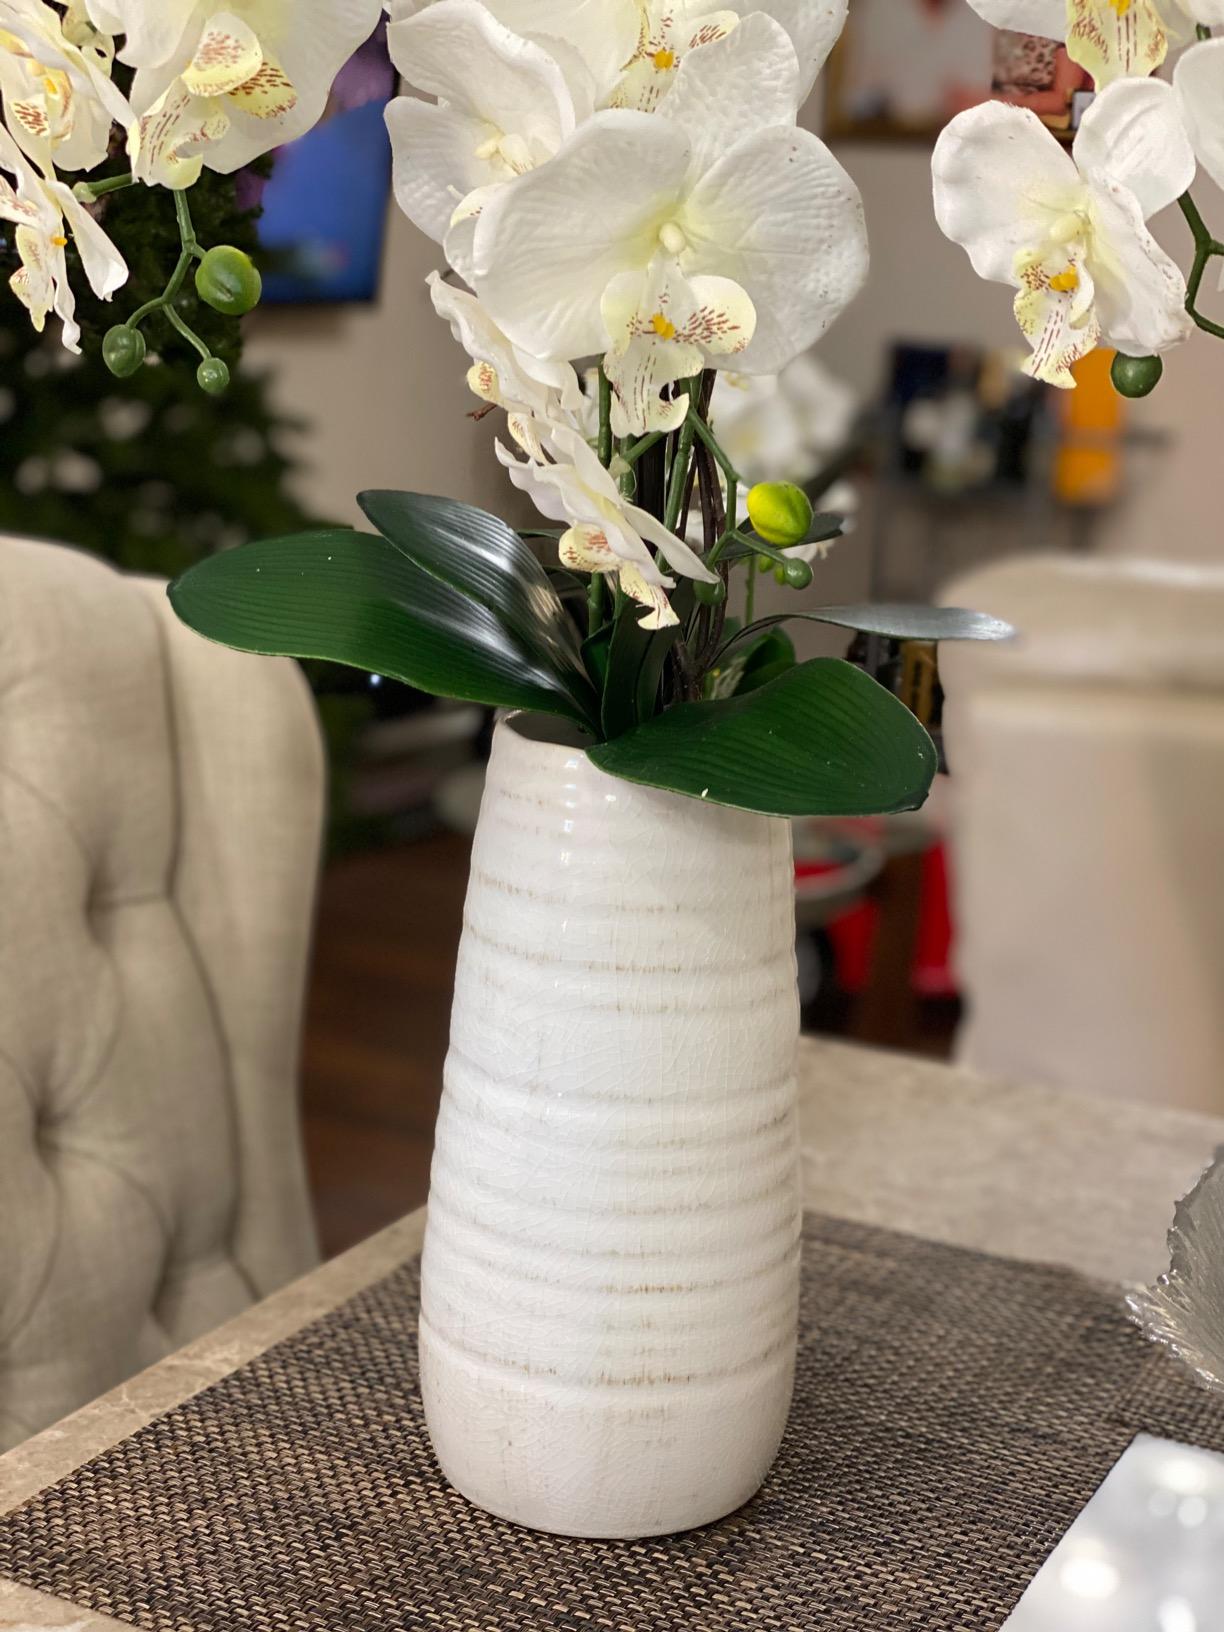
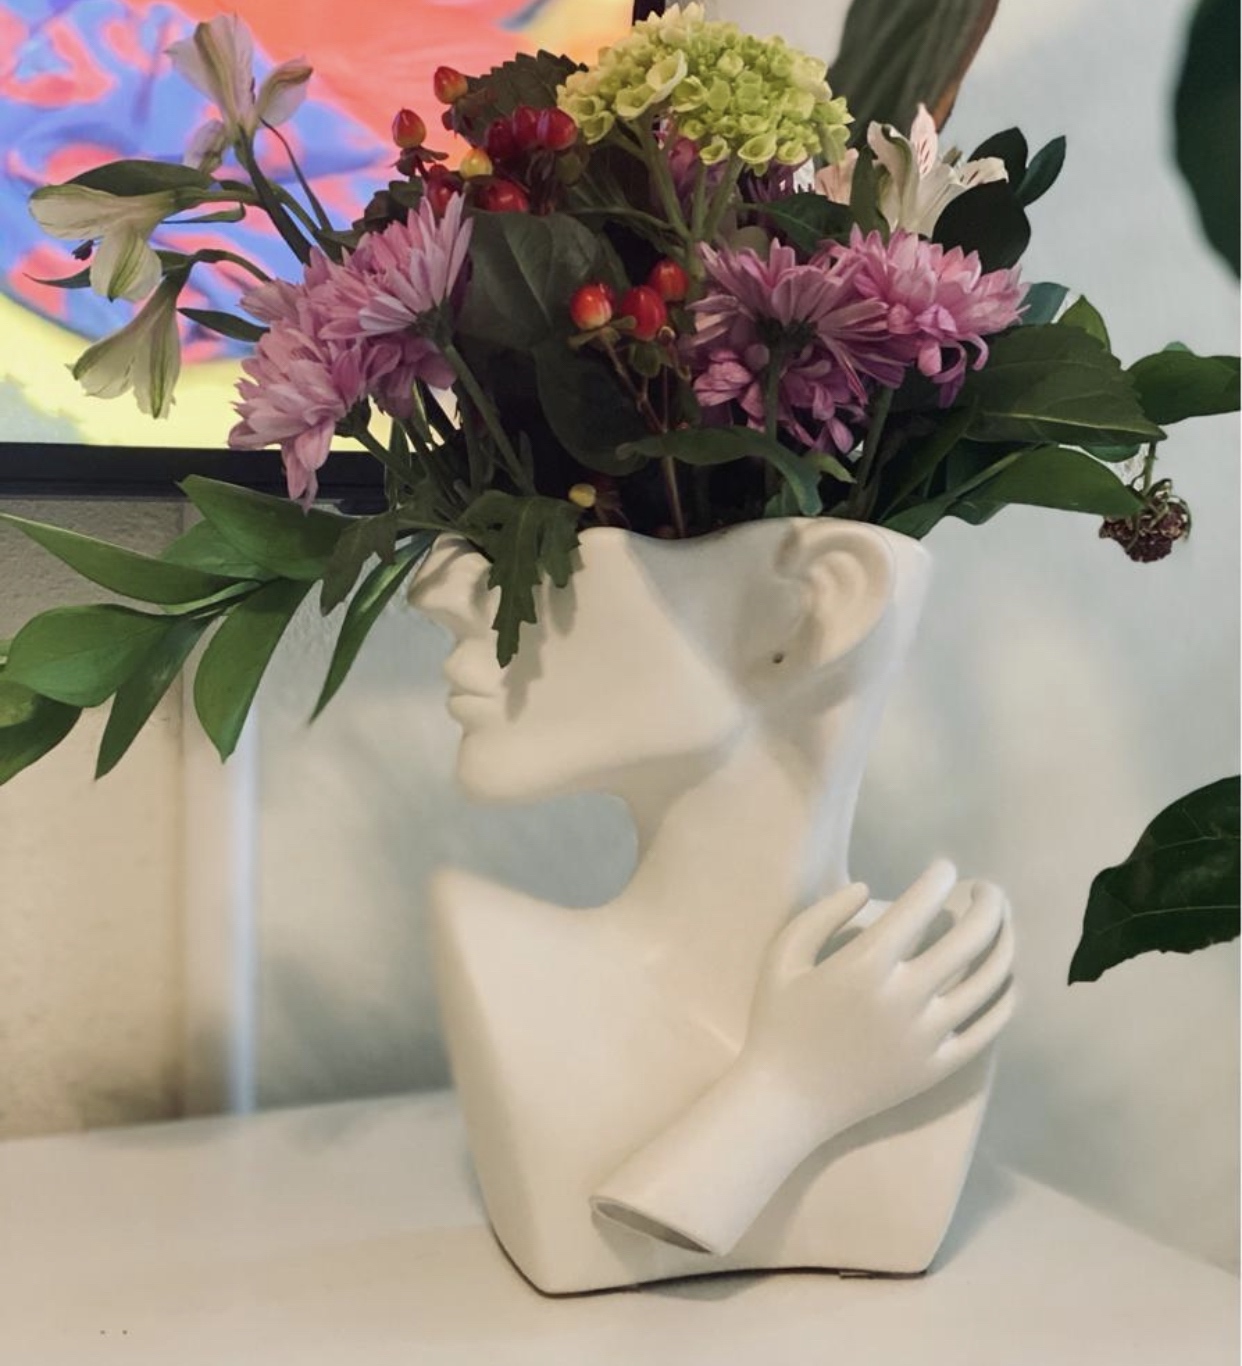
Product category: vase
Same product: no